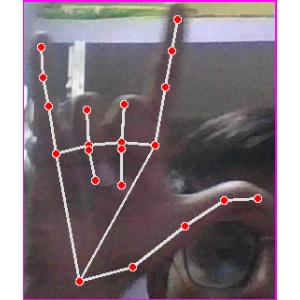
अक्षर: व